Villatina massacre

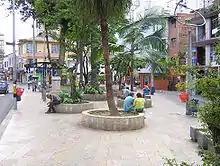
The Park of the Journalist in downtown Medellín has a monument to the victims of the Villatina massacre.

The Villatina massacre was a massacre of eight children and one young adult by the Colombian police that took place on 15 November 1992 in the city of Medellín. Colombian policemen had been killed by youth gangs before the massacre took place, and the Colombian police were attempting to exact revenge against the gangs by carrying out the massacre. None of the victims of the massacre were gang members; they were all members of a Protestant Christian organization.